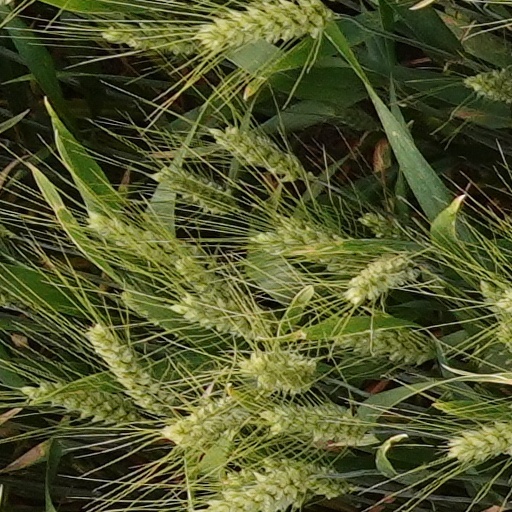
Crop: wheat